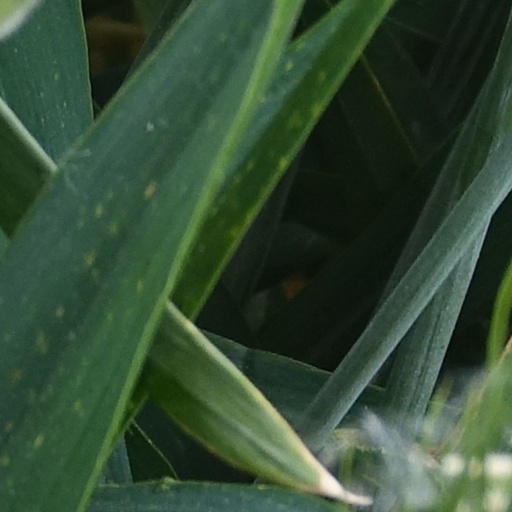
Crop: wheat